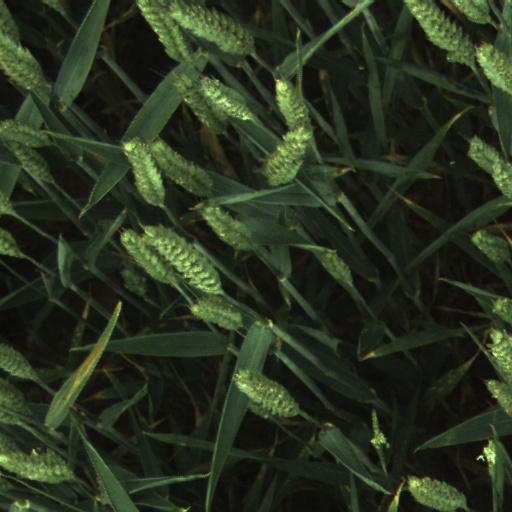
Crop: wheat